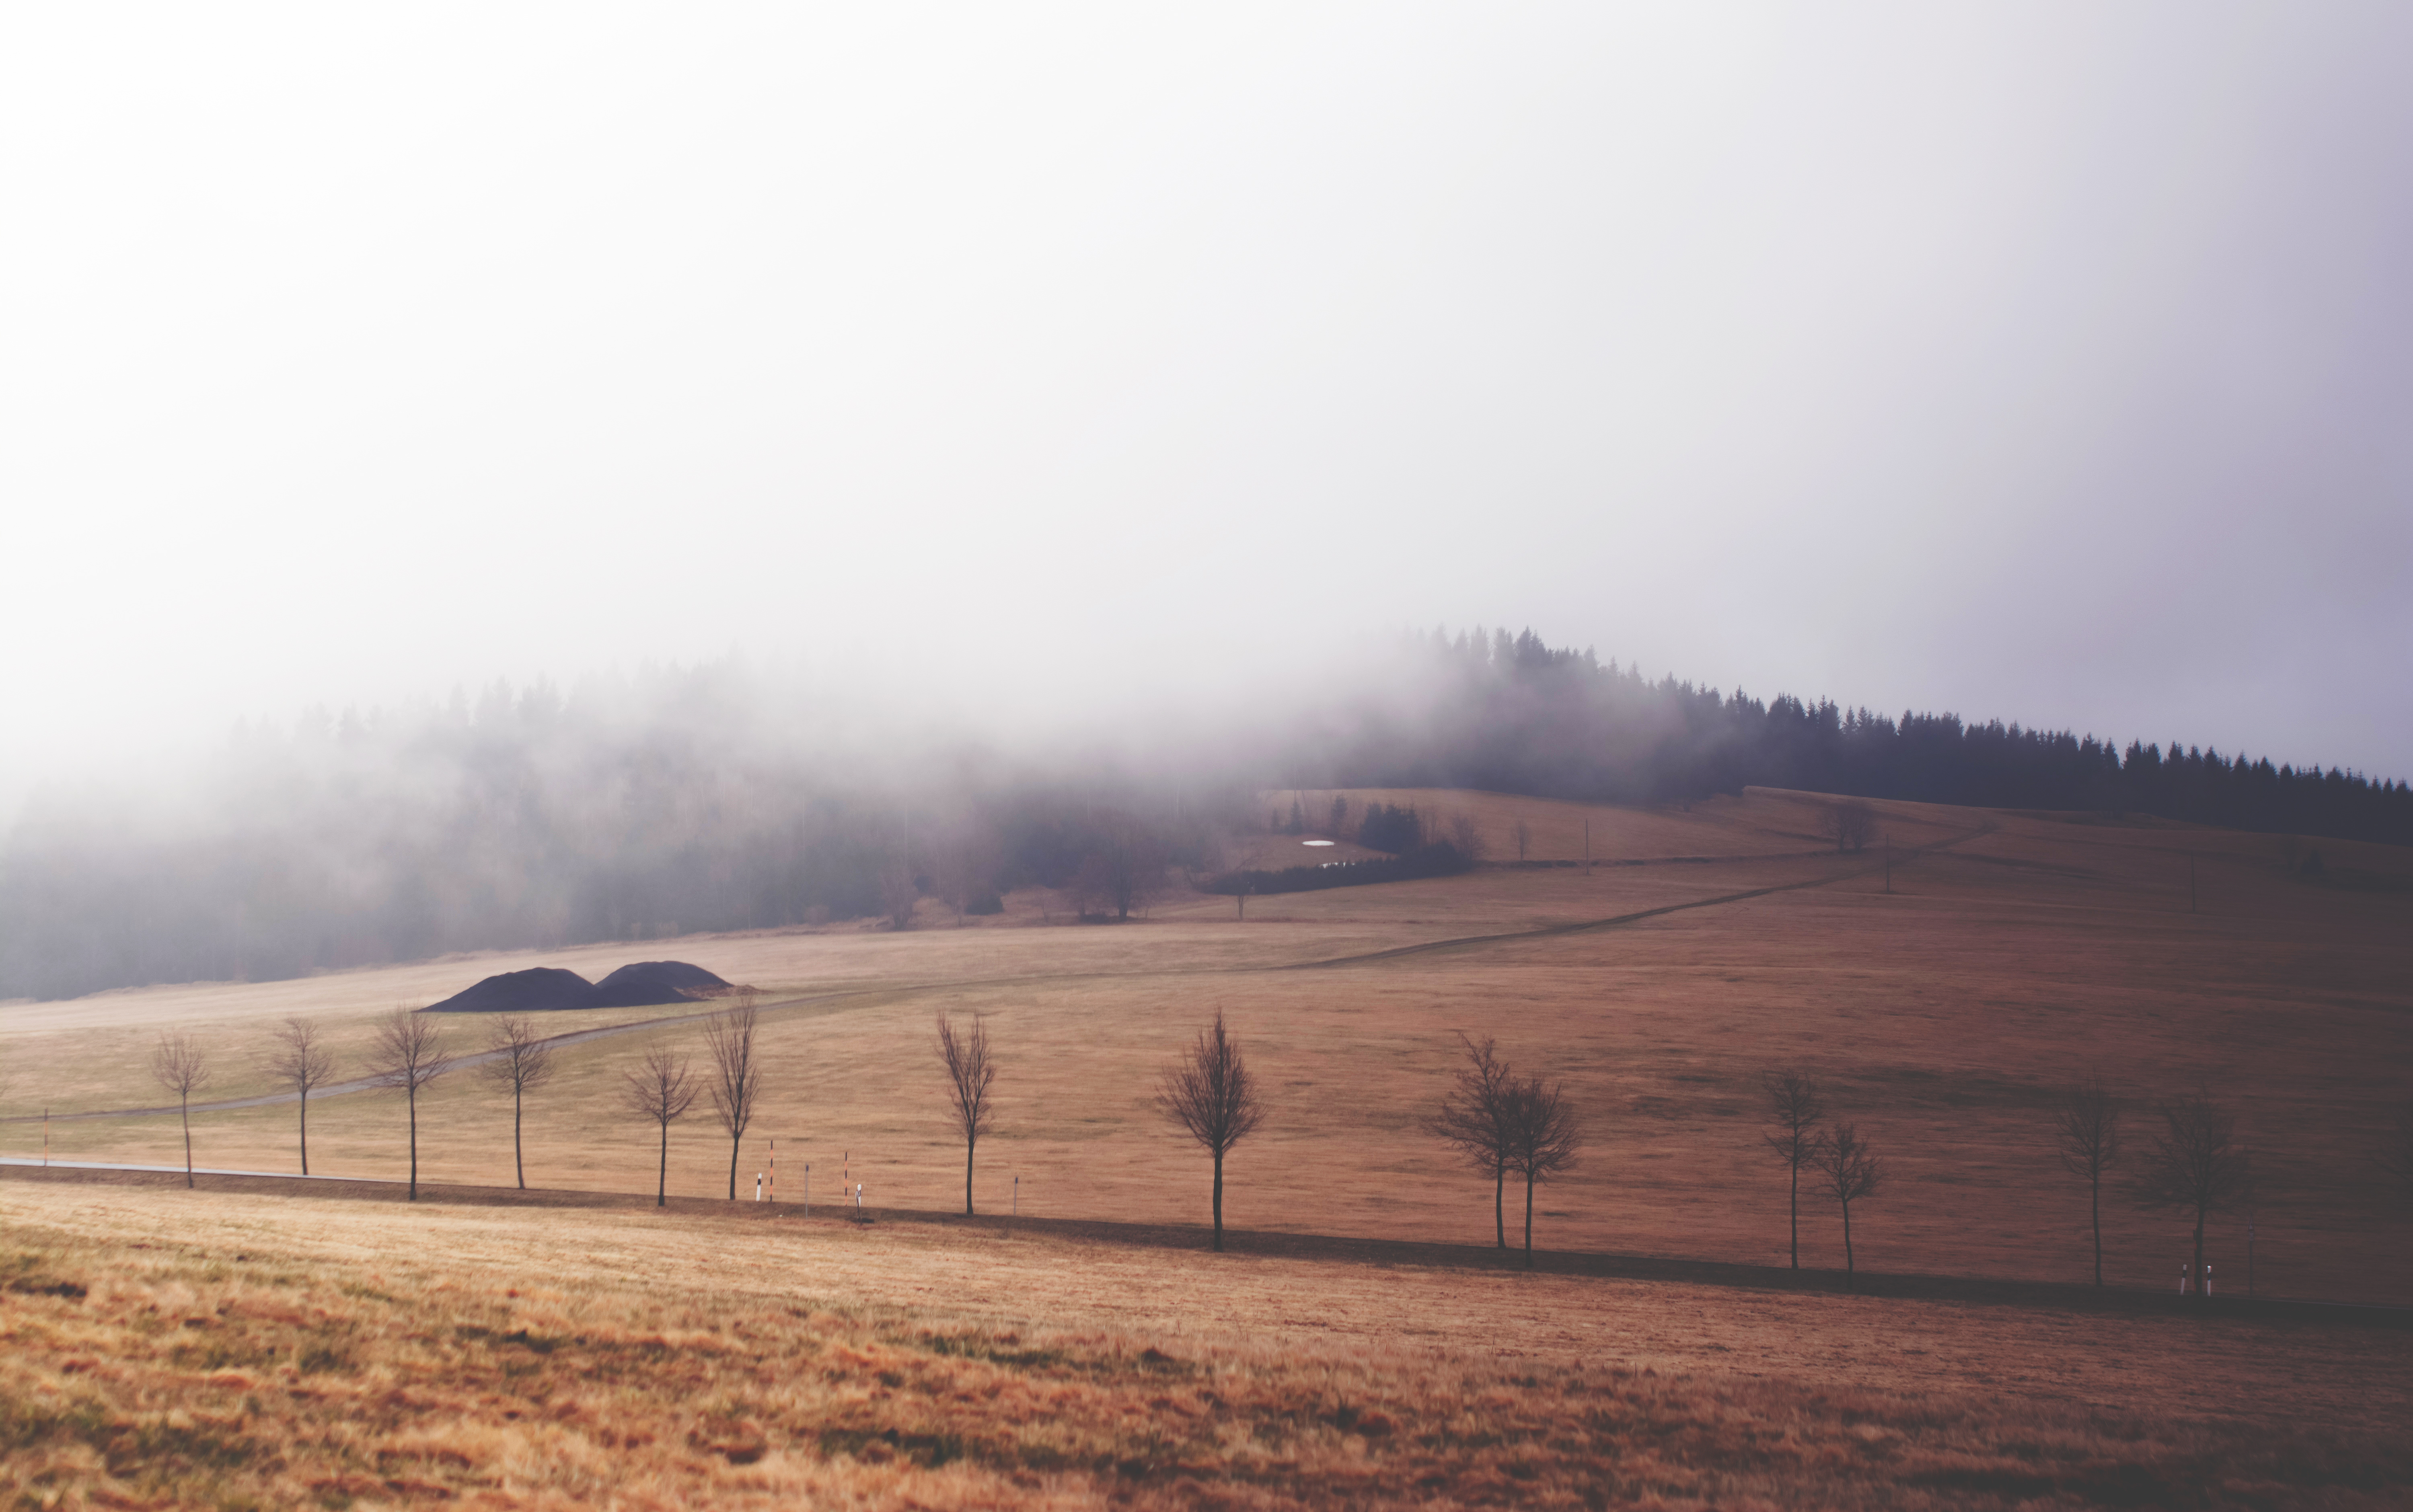
landscape, horizon, mountain, cloud, fog, mist, field, prairie, morning, hill, dawn, weather, plain, grassland, plateau, habitat, steppe, rural area, natural environment, atmospheric phenomenon, mountainous landforms